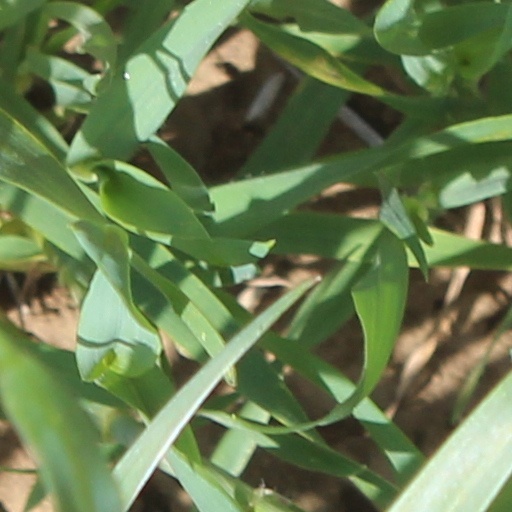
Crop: wheat